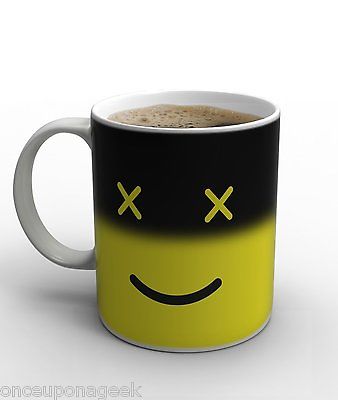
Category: mug